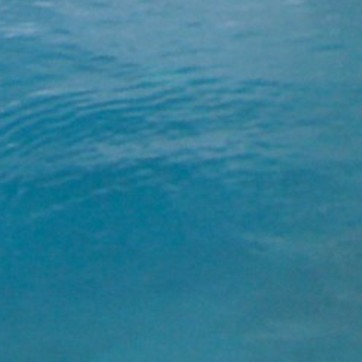
Material: water